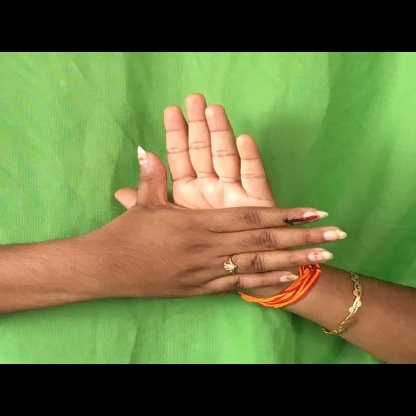
Mudra: Chakra